Sarsaparilla (drink)

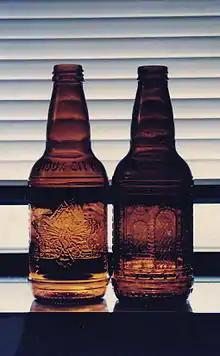
For decades, until the 2010s, the iconic Sioux City sarsaparilla bottle was sold in retail stores in the United States.

Sarsaparilla is a soft drink originally made from the vine "Smilax ornata" (also called 'sarsaparilla') or other species of "Smilax" such as "Smilax officinalis". In most Southeast Asian countries, it is known by the common name sarsi, and the trademarks Sarsi and Sarsae. It is similar in flavor to root beer. In the US, sarsaparilla is traditionally made with birch oil rather than the tropical plant.